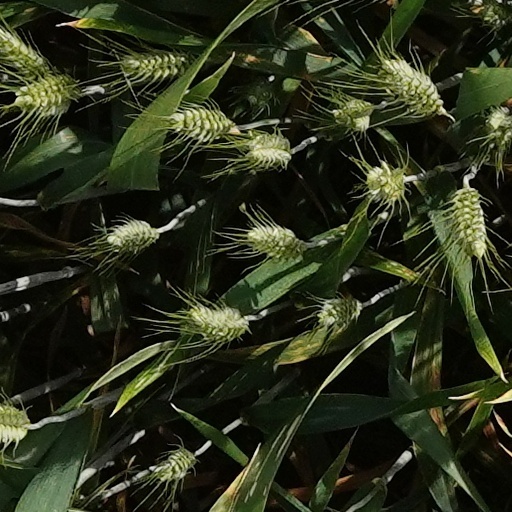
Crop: wheat